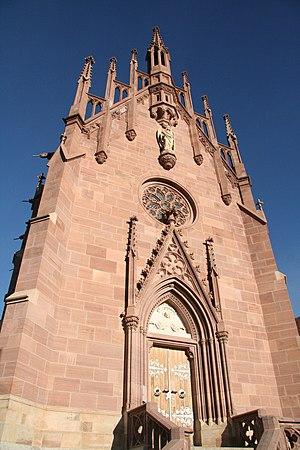
Scena est une commune italienne d'environ 2 900 habitants située près de Méran, dans la province autonome de Bolzano dans la région du Trentin-Haut-Adige dans le nord-est de l'Italie.